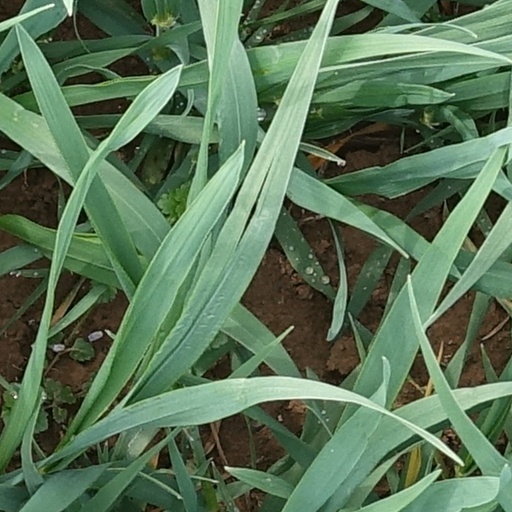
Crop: wheat